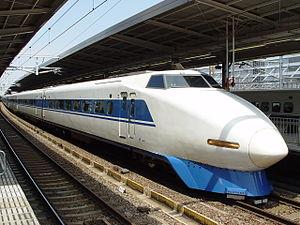
La liste qui suit est une liste de trains à grande vitesse limitée aux rames roulantes conventionnelles qui ont été, sont ou seront en service commercial sous peu.
Le Shinkansen est le système de train à grande vitesse en service au Japon. Ce nom désigne aussi bien les trains que l'infrastructure. L'utilisation d'un ensemble de lignes réservées et les techniques employées ont fait du Shinkansen un précurseur et du Japon le pionnier de la grande vitesse ferroviaire lors de sa mise en service en 1964. Les rames du Shinkansen sont aujourd'hui mondialement reconnues pour leur confort, leur fiabilité et leur sécurité, ainsi que pour leur gestion des plus rigoureuses.